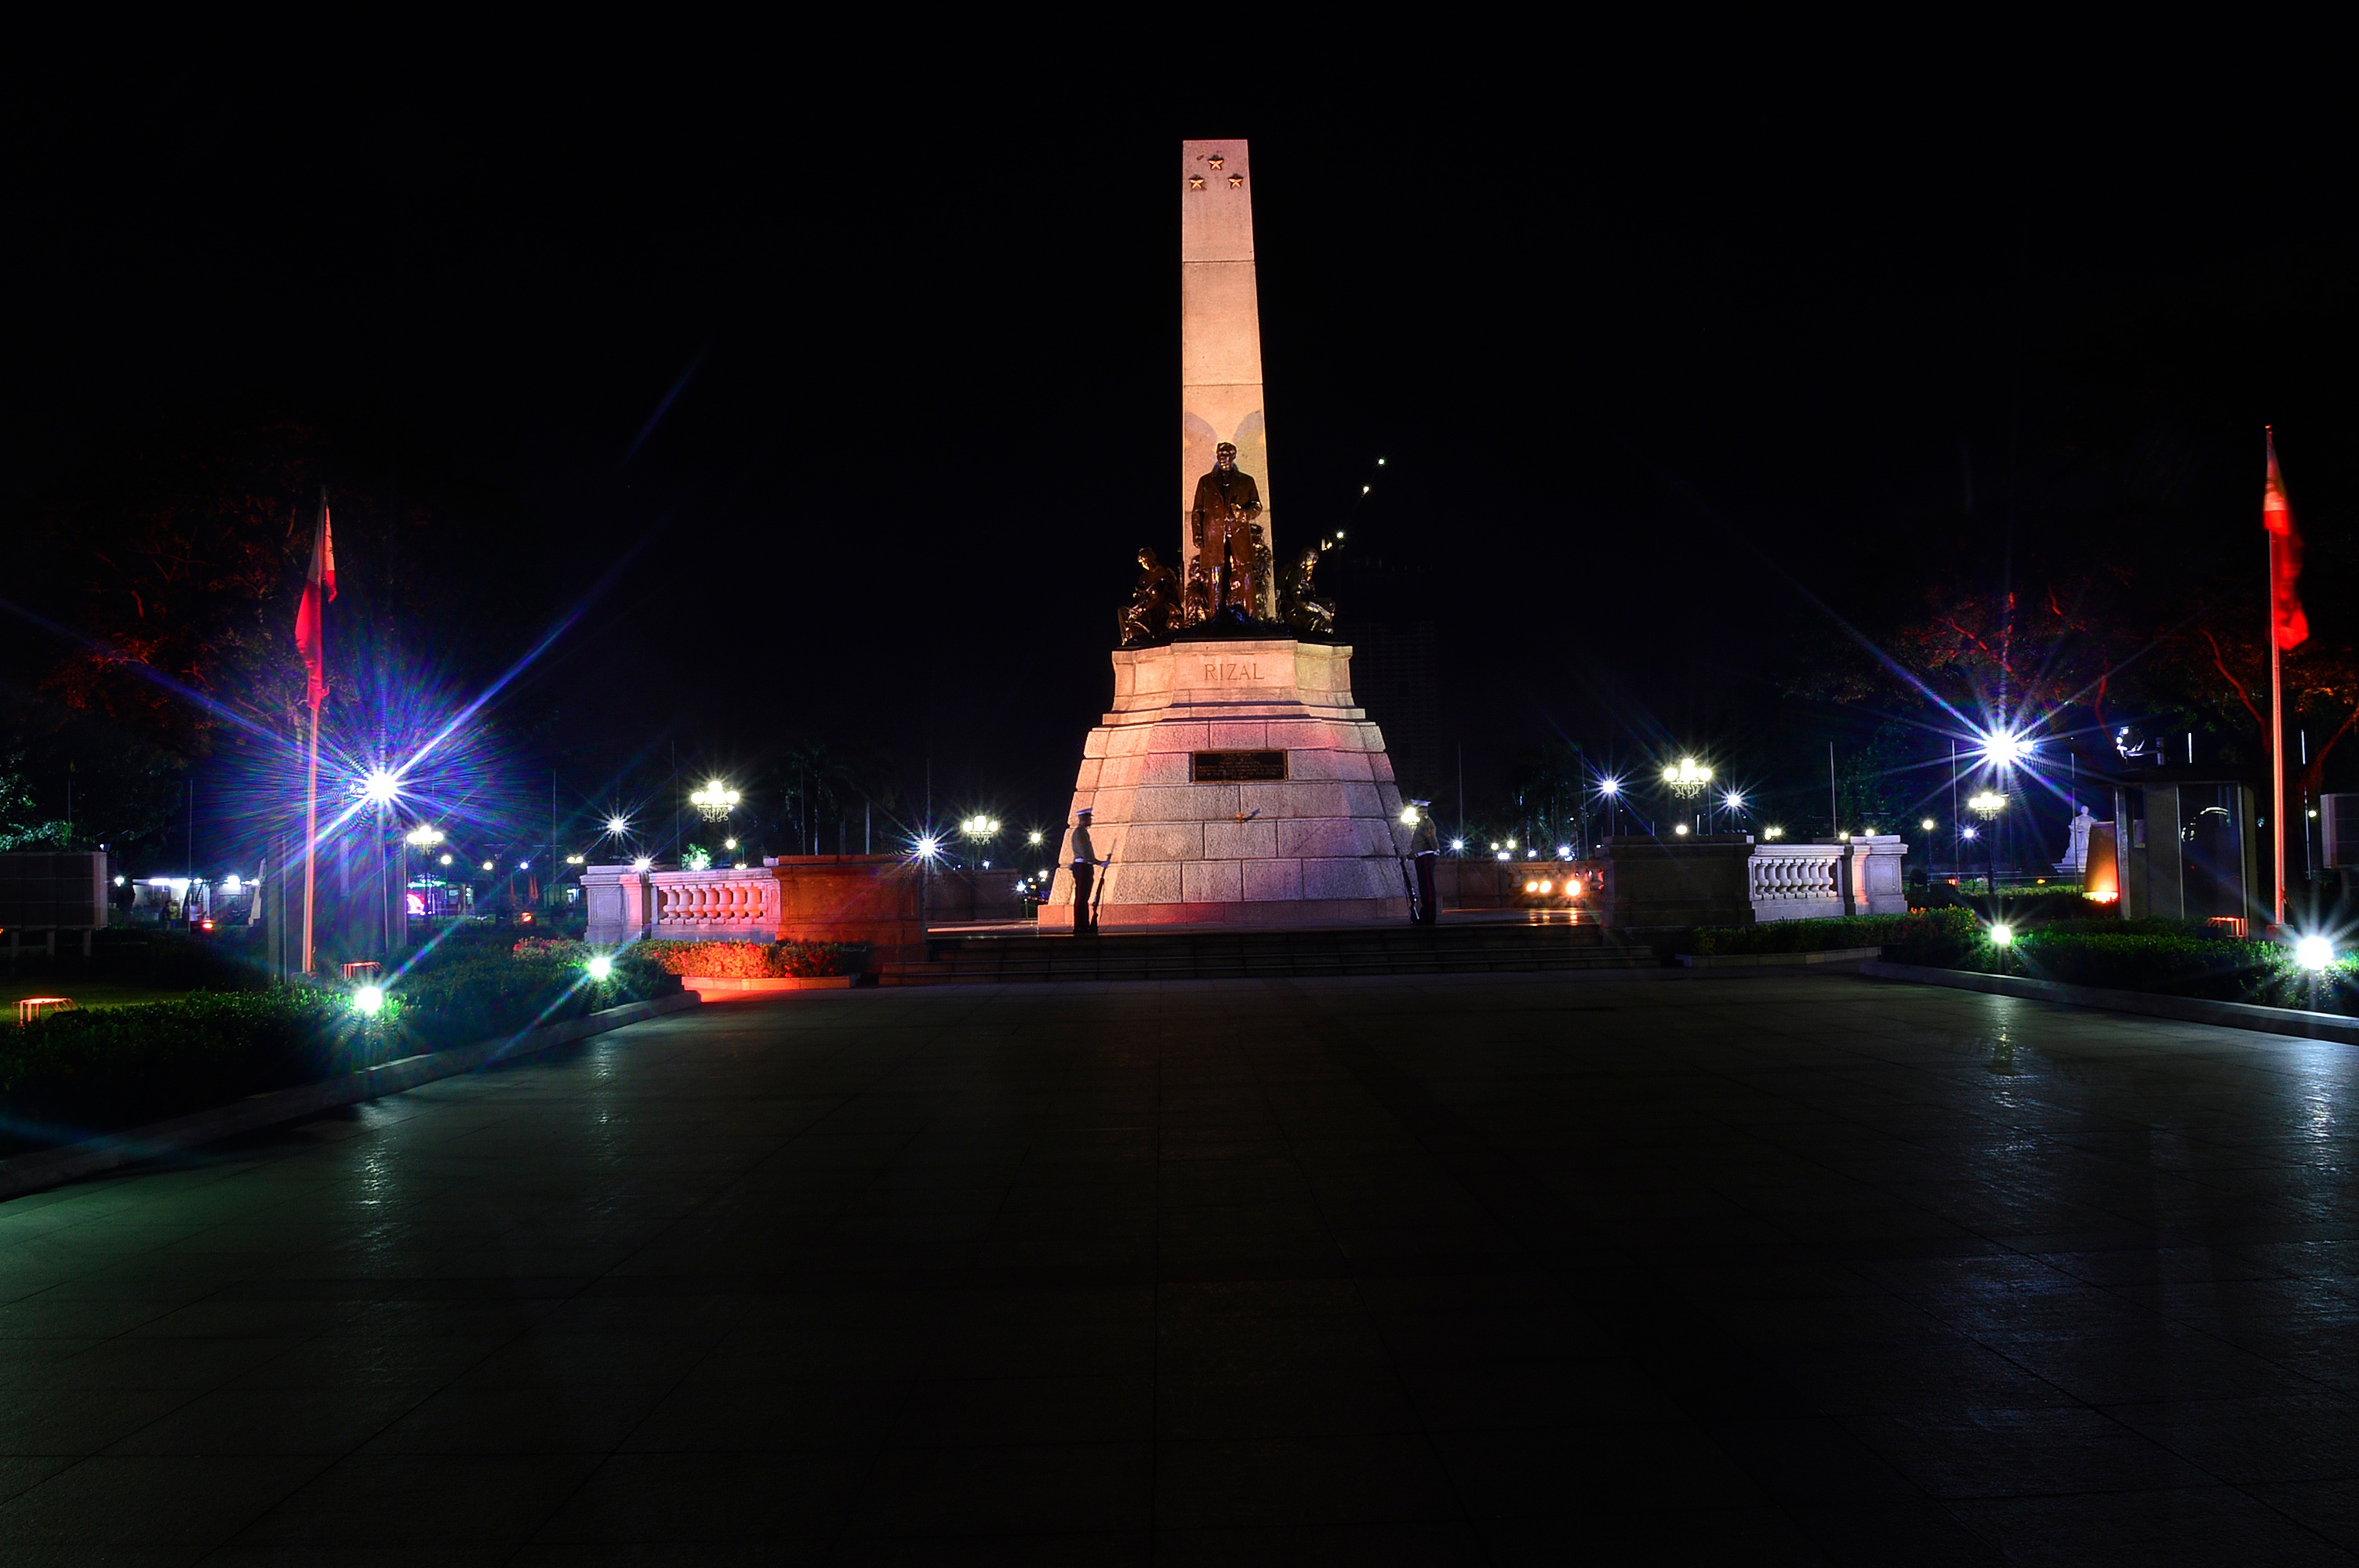
light, night, evening, landmark, darkness, lighting